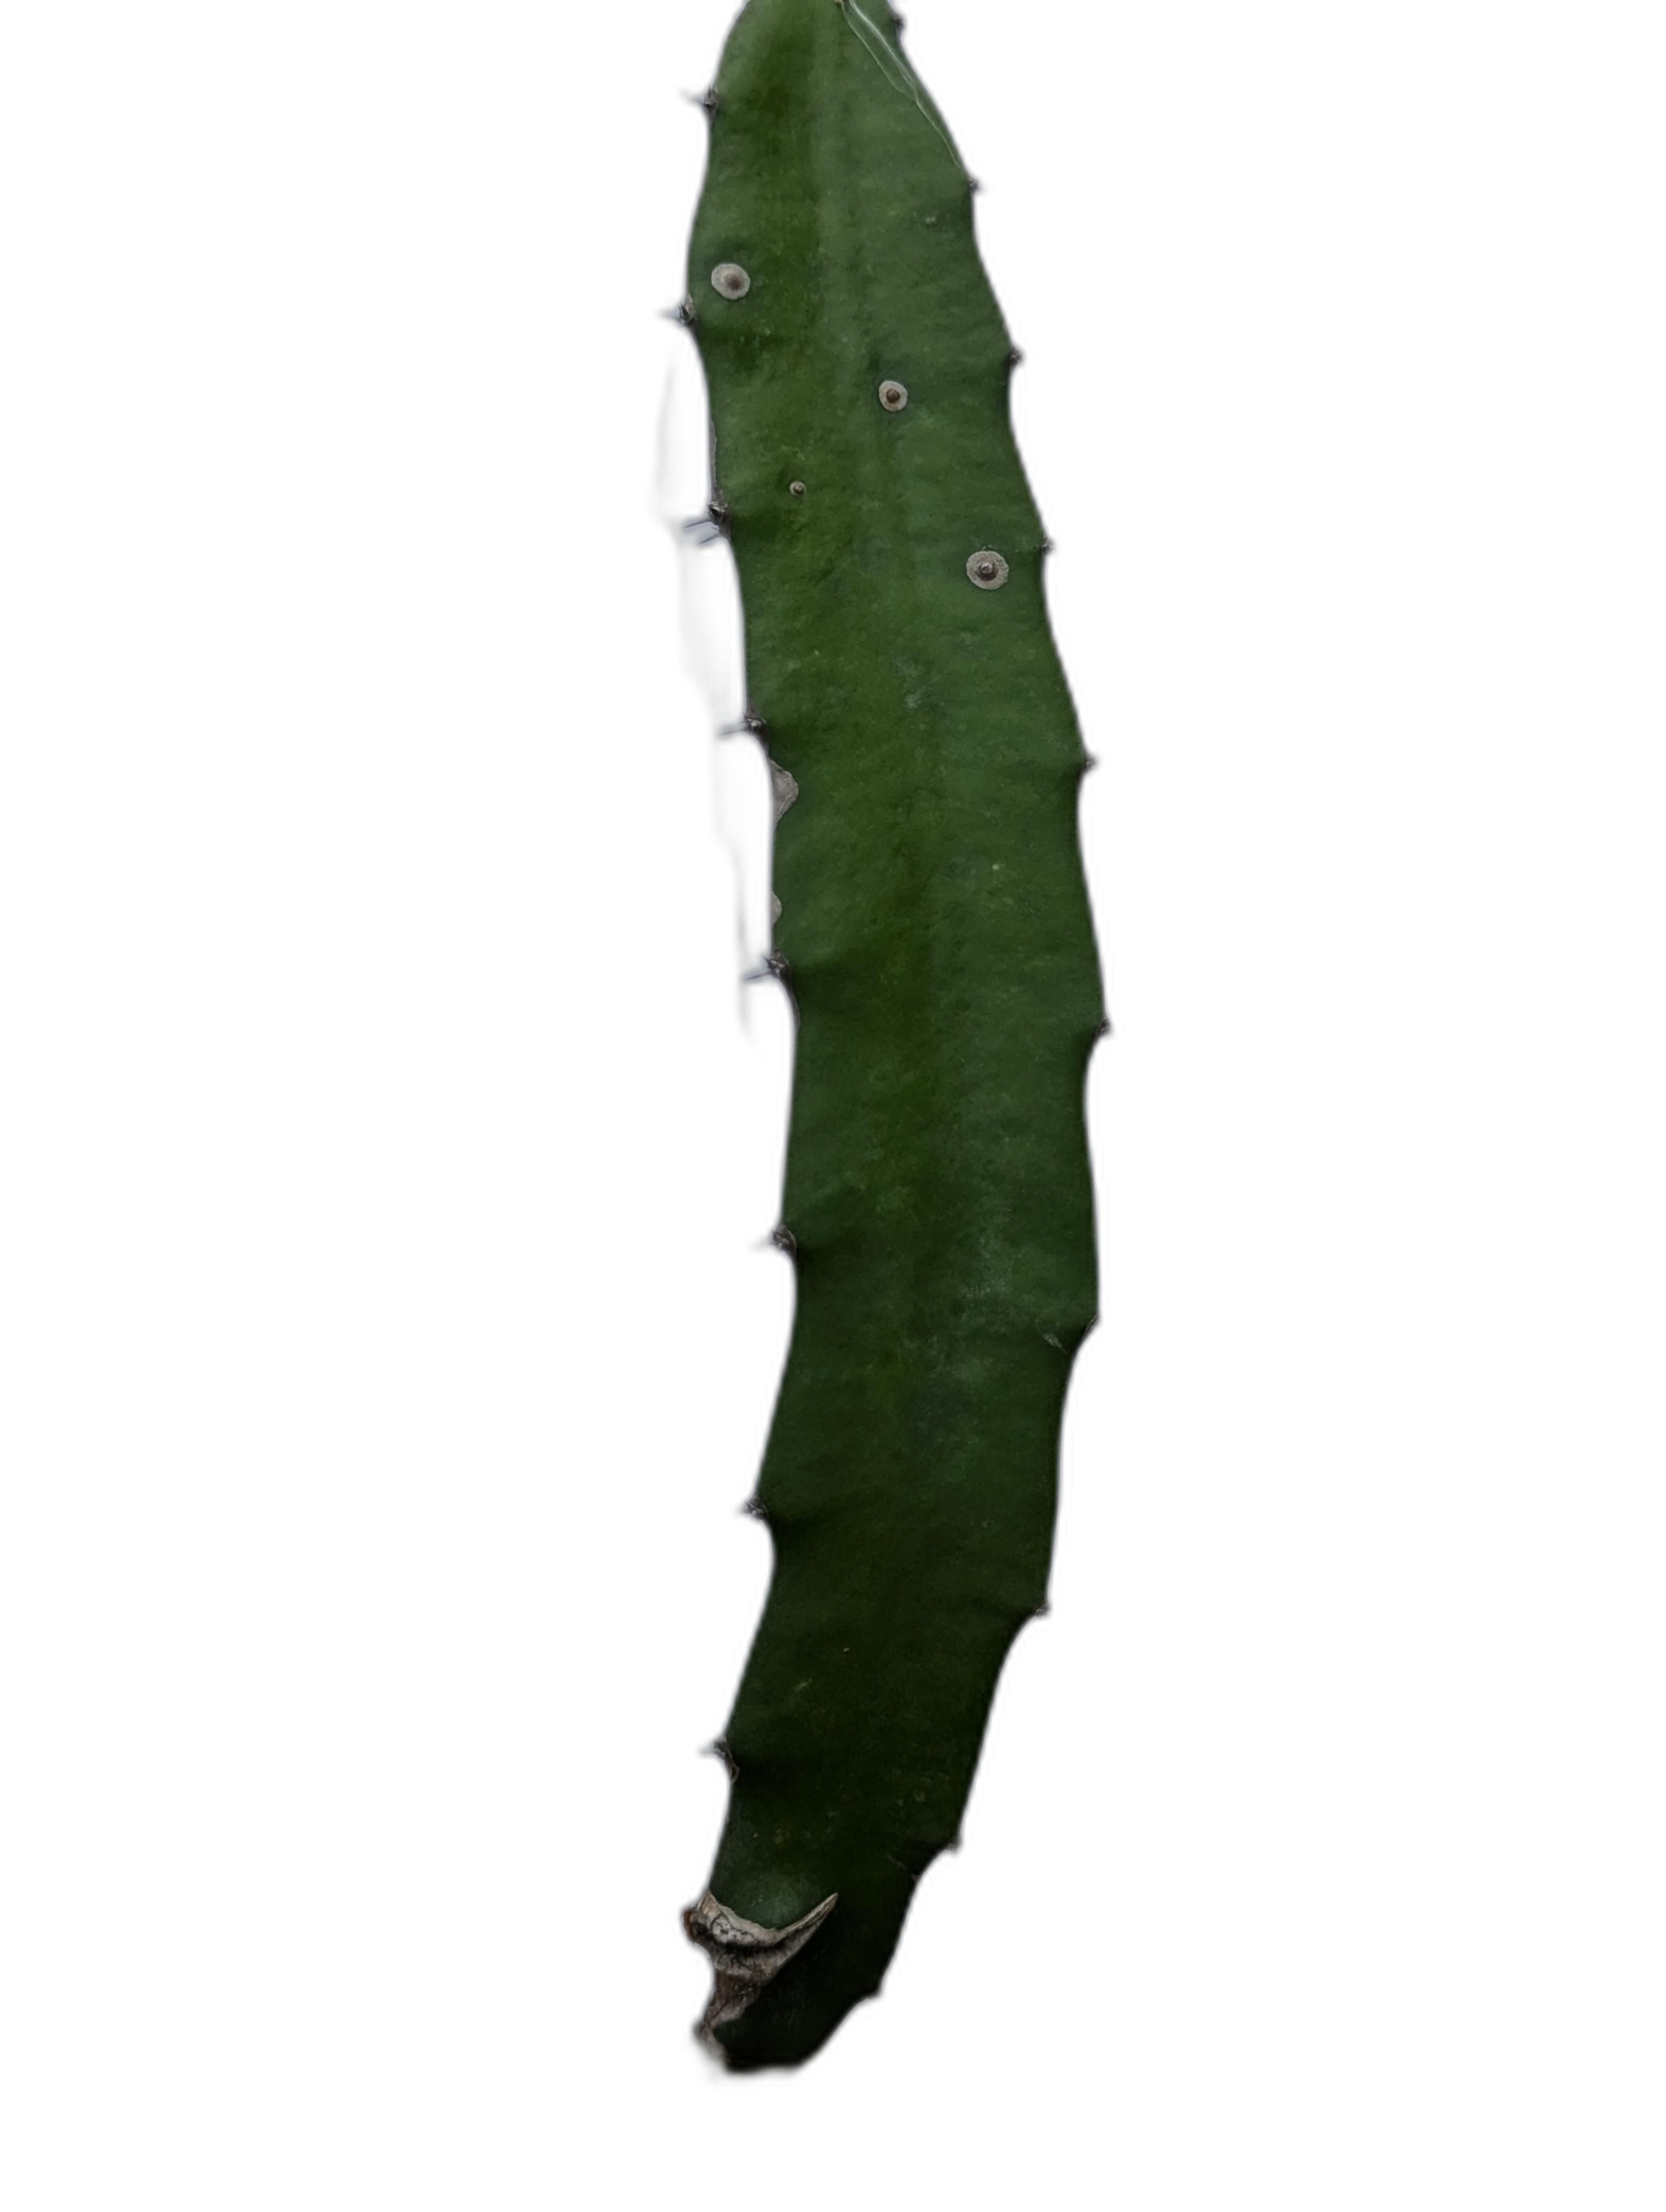
Label: Good leaf